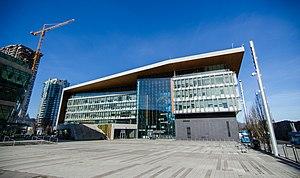
Good Doctor ou Le Bon Docteur au Québec est une série télévisée dramatique américaine développée par David Shore, basée sur la série sud-coréenne du même nom, et diffusée depuis le 25 septembre 2017 sur le réseau ABC et en simultané sur le réseau CTV au Canada.